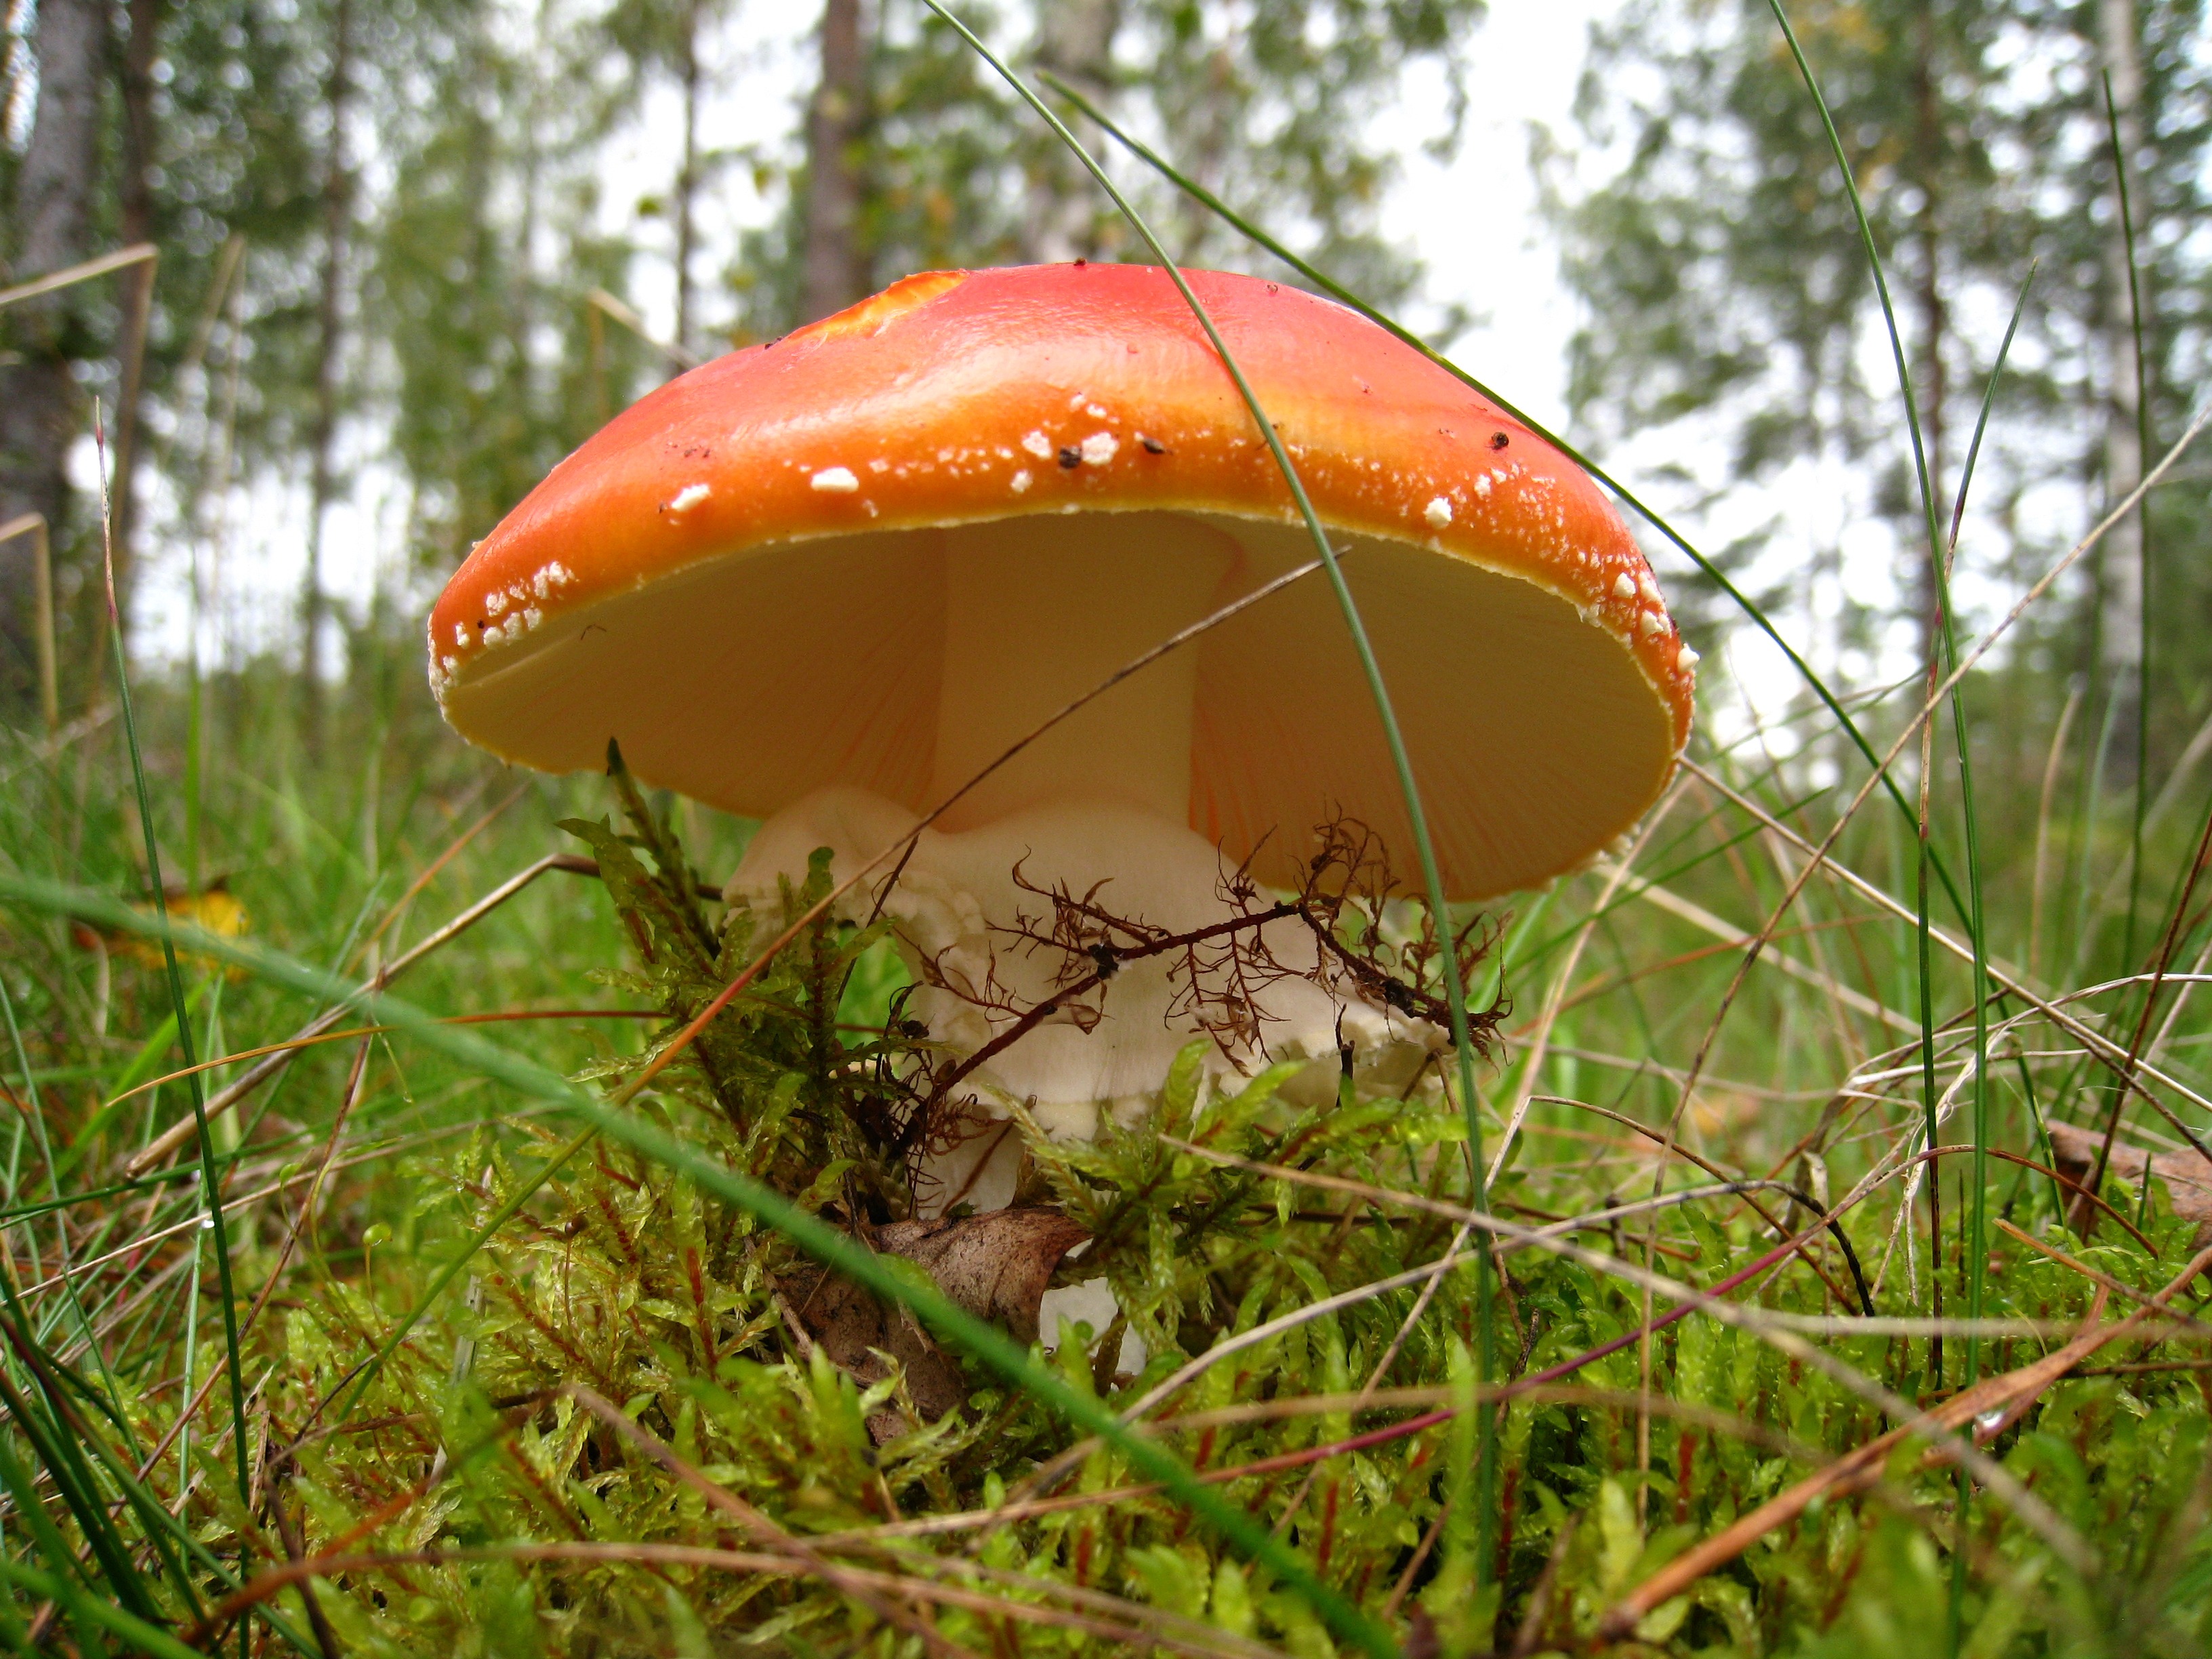
tree, forest, moss, autumn, mushroom, blade of grass, fungus, colors, woodland, agaric, bolete, sky blue, edible mushroom, medicinal mushroom, penny bun